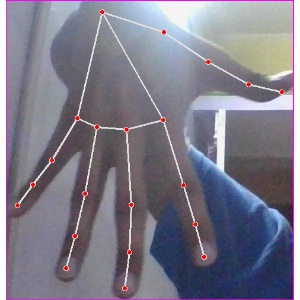
अक्षर: ढ